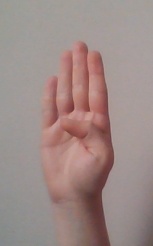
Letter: kaaf